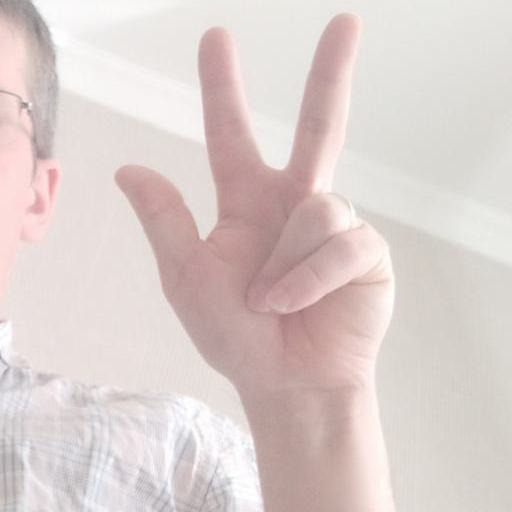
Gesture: three2